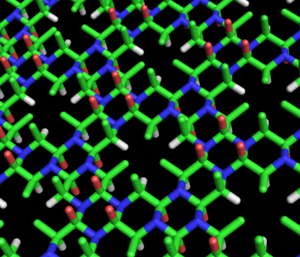
Le mécanisme cyclol est le premier modèle structural d'une protéine globulaire. Il a été imaginé par Dorothy Wrinch à la fin des années 1930, et repose sur trois hypothèses :